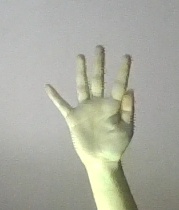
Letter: sheen